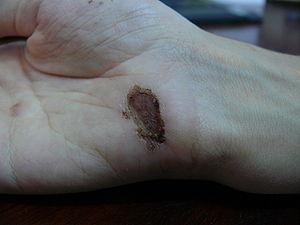
Développement d'une cicatrice